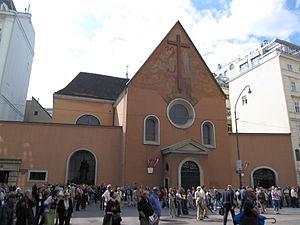
La crypte des Capucins à Vienne renferme les sépultures de la maison de Habsbourg depuis 1633, famille ayant régné sur le Saint-Empire romain germanique et sur l'Autriche ainsi que la Hongrie et la Bohême.